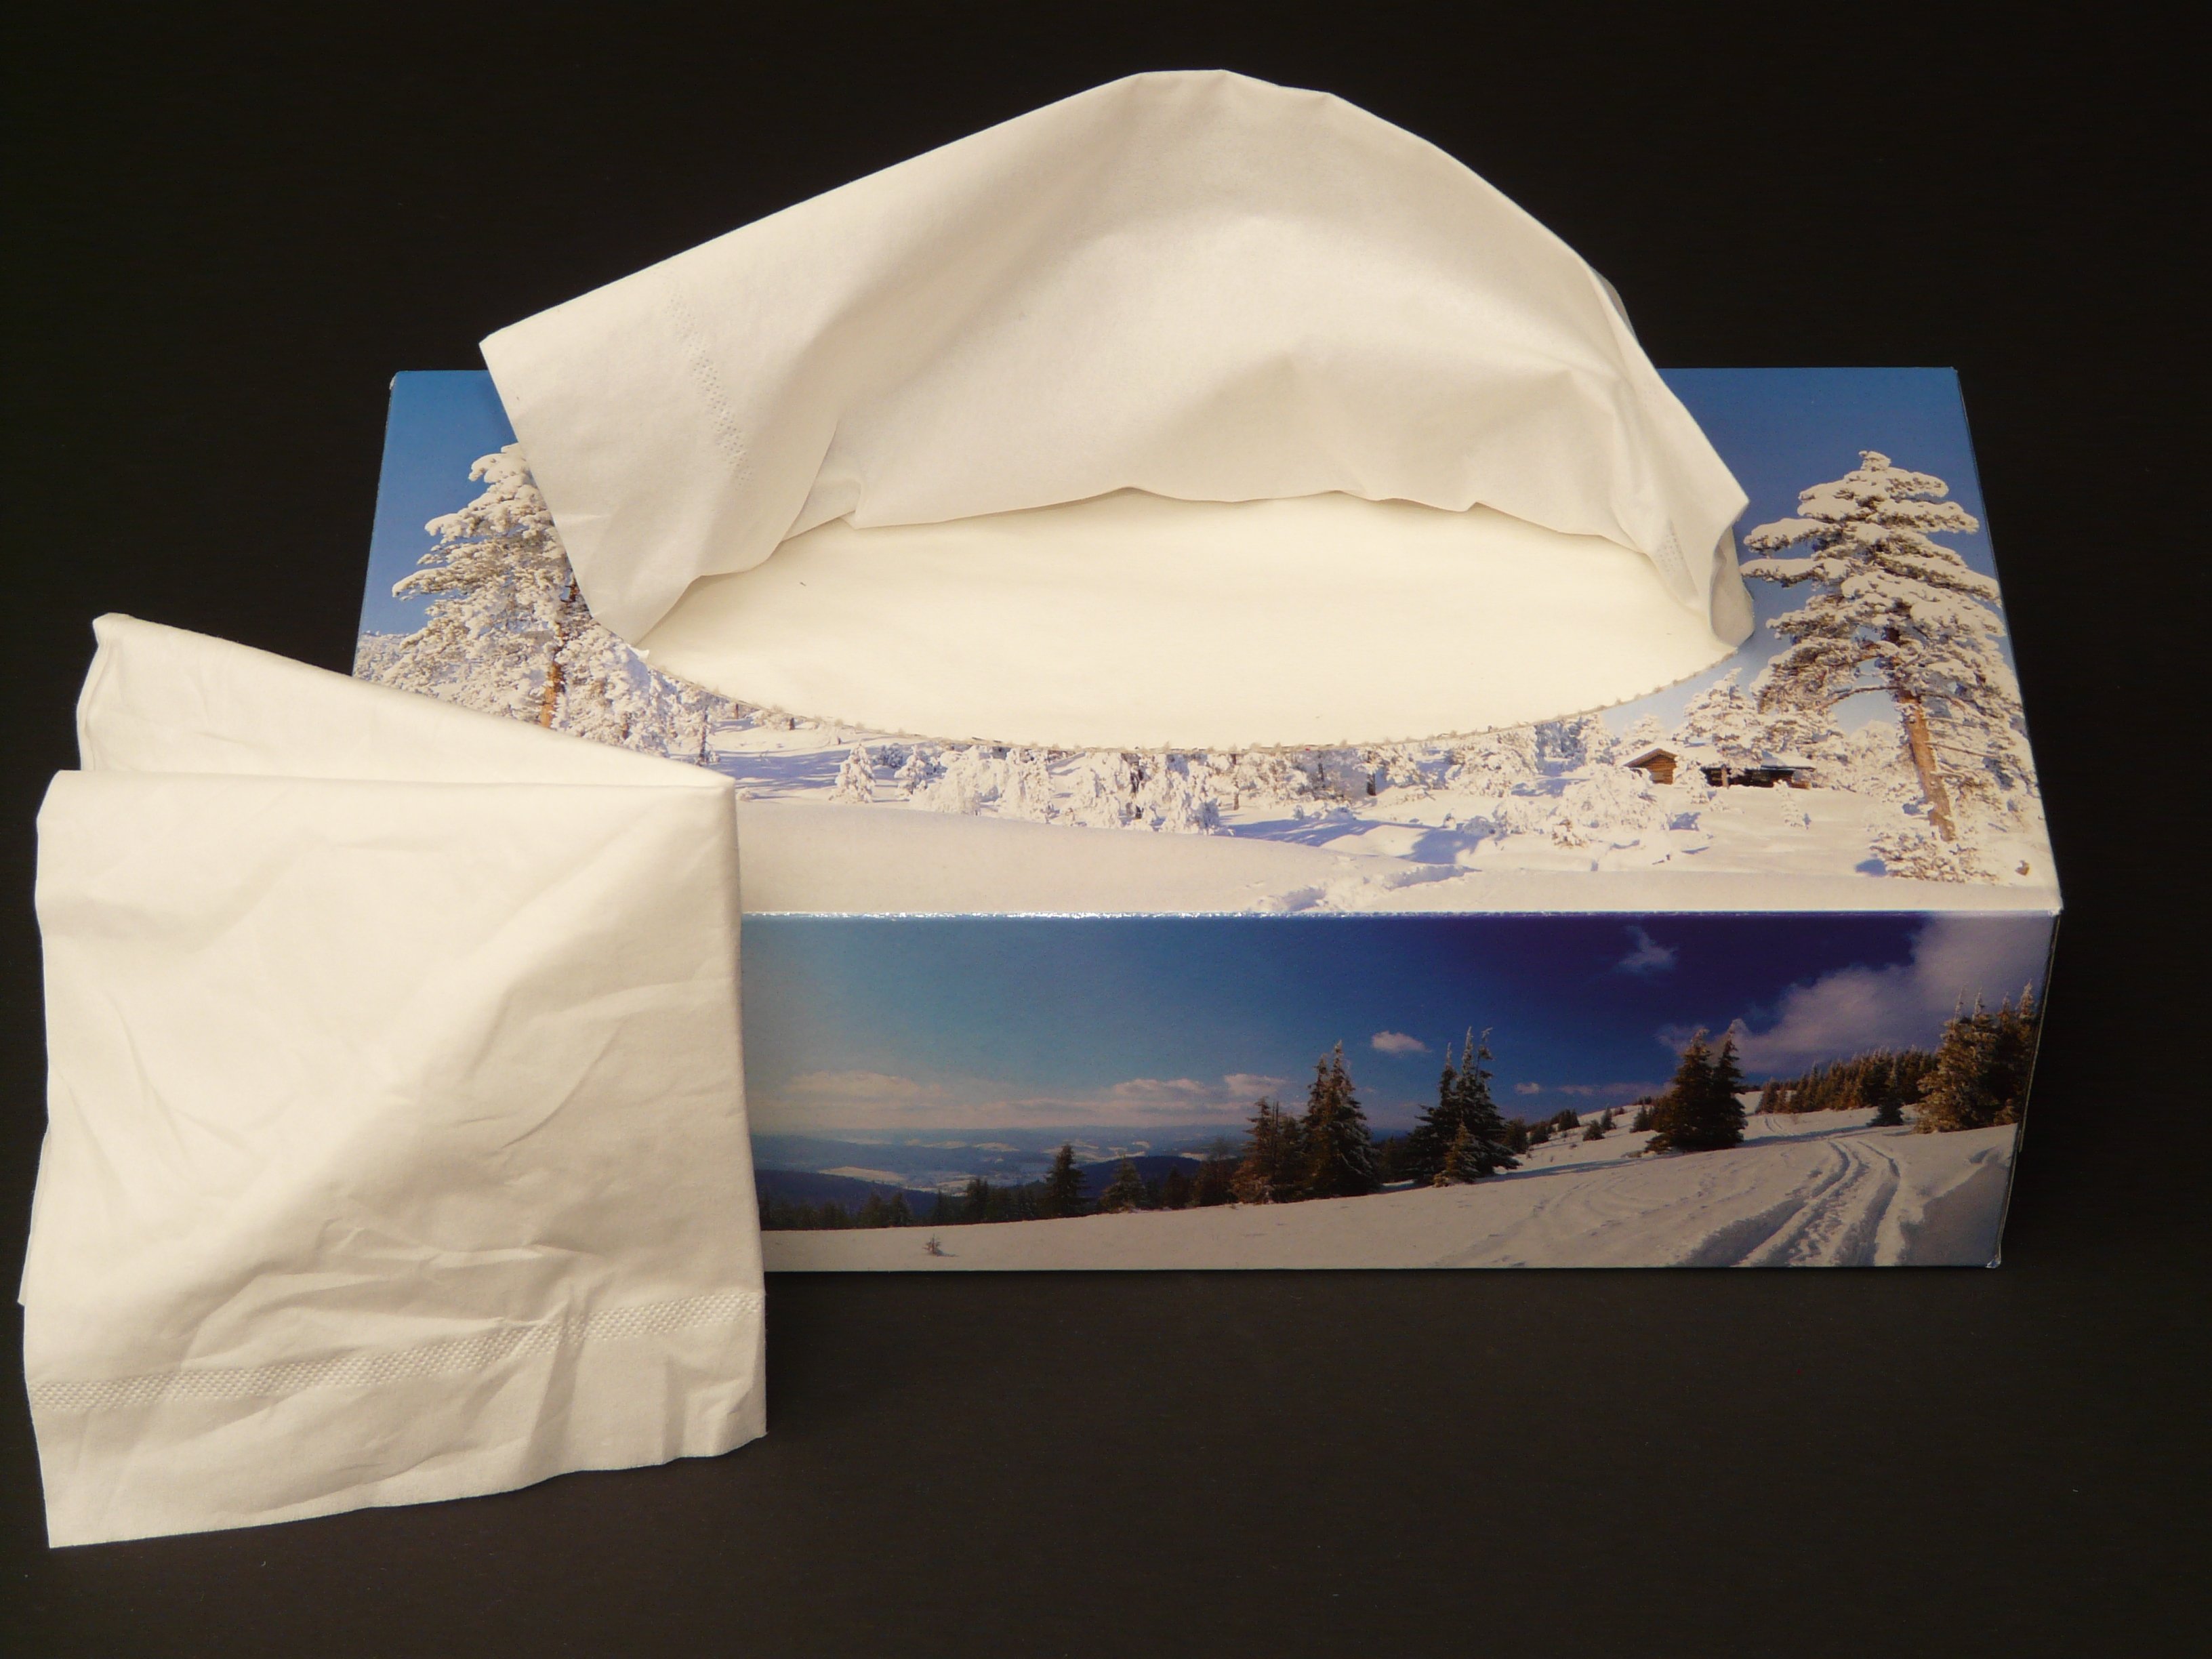
white, clean, furniture, speed, paper, product, nose, art, shape, tissue, sniff, hygiene, kleenex, body care, purely, paper towels